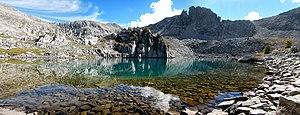
Lac de Frémamorte
Les lacs de Frémamorte sont situés dans le massif du Mercantour, à partir de 2 348 m d'altitude.